Sky position (RA, Dec in degrees): 186.688, 27.912
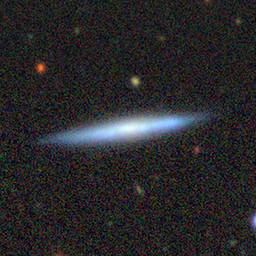
Galaxy morphology: Edge-on Galaxies without Bulge